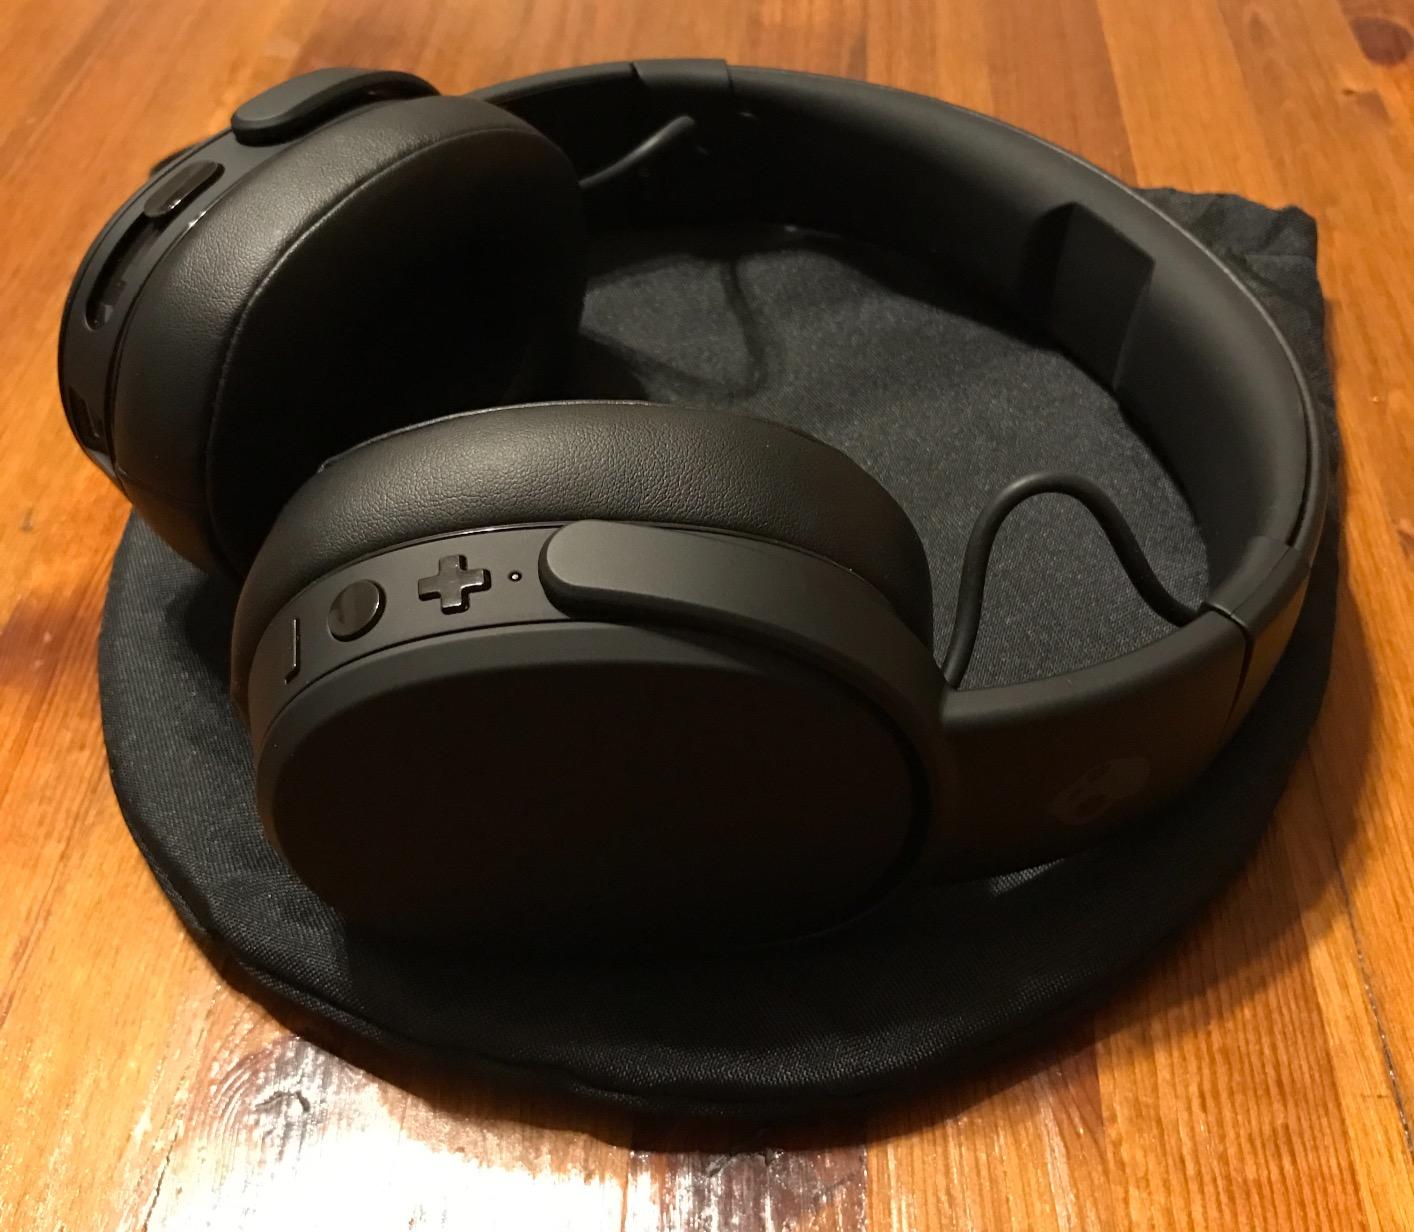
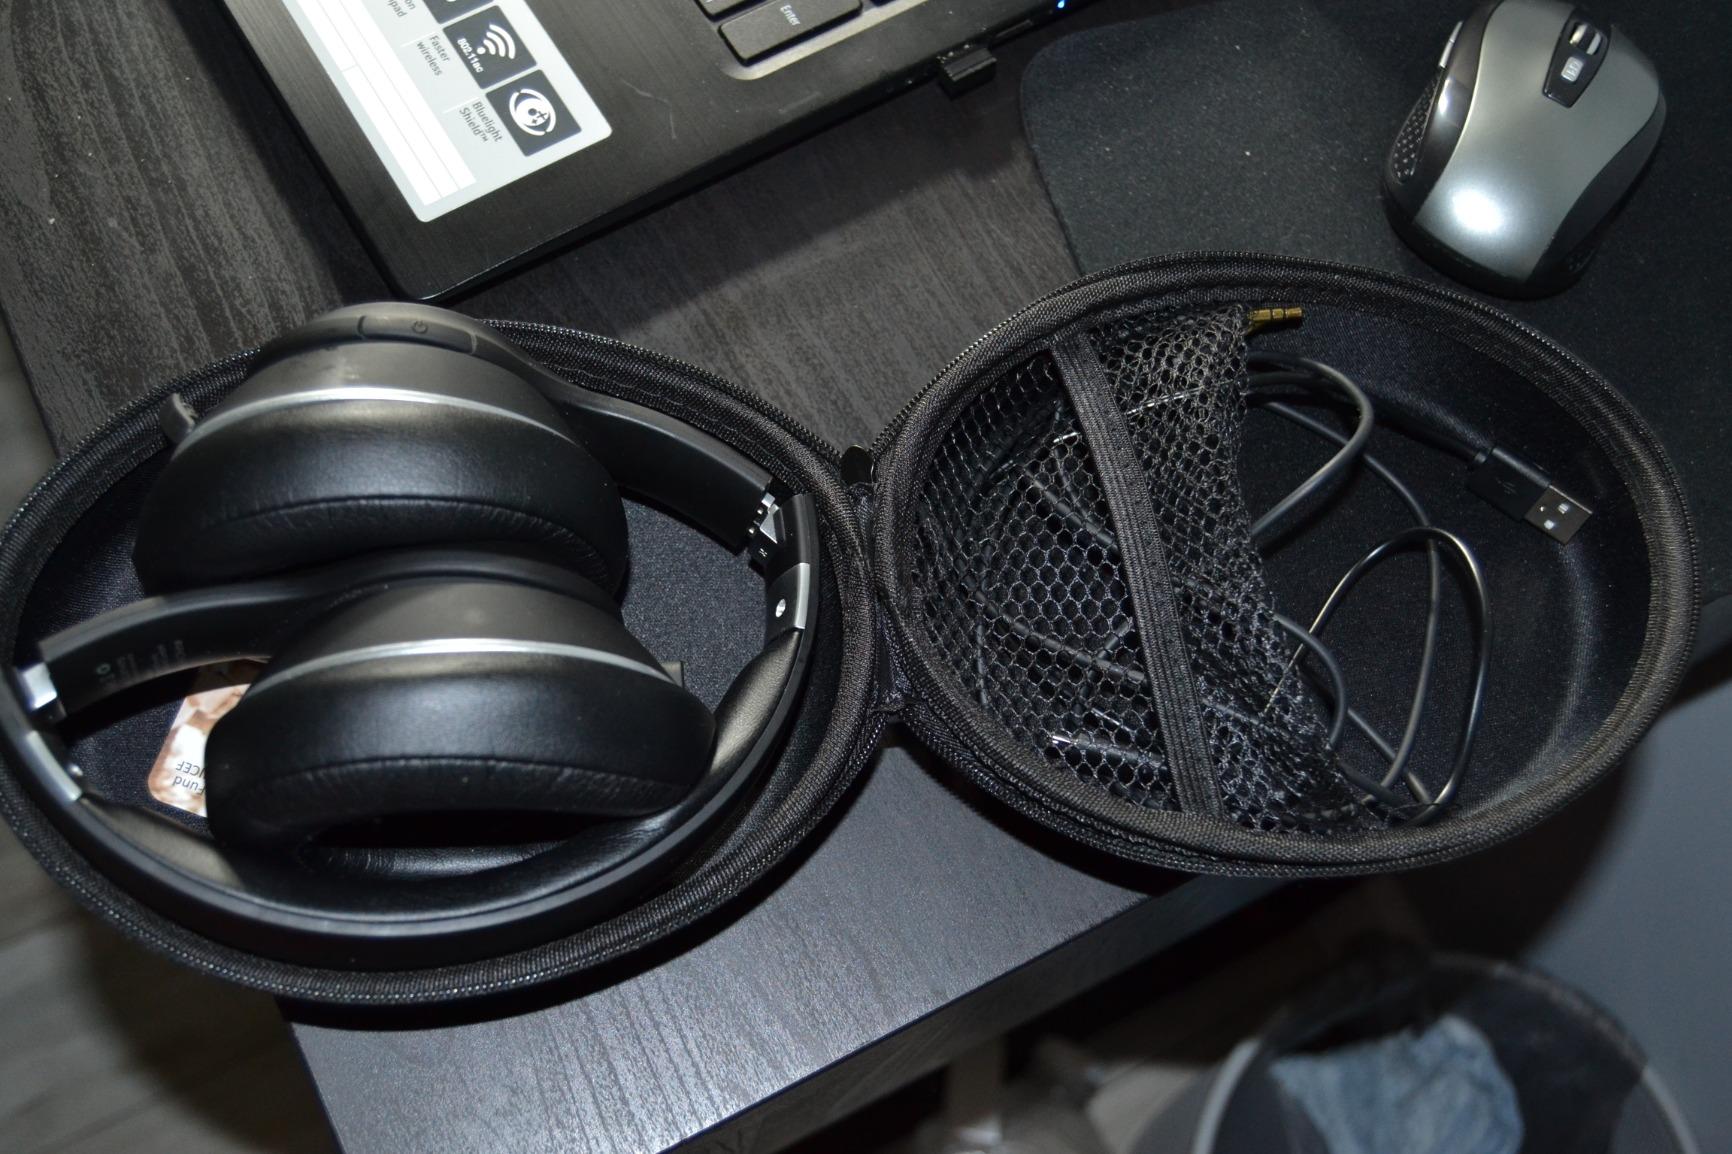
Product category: headphones
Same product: no